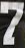
Number: 7